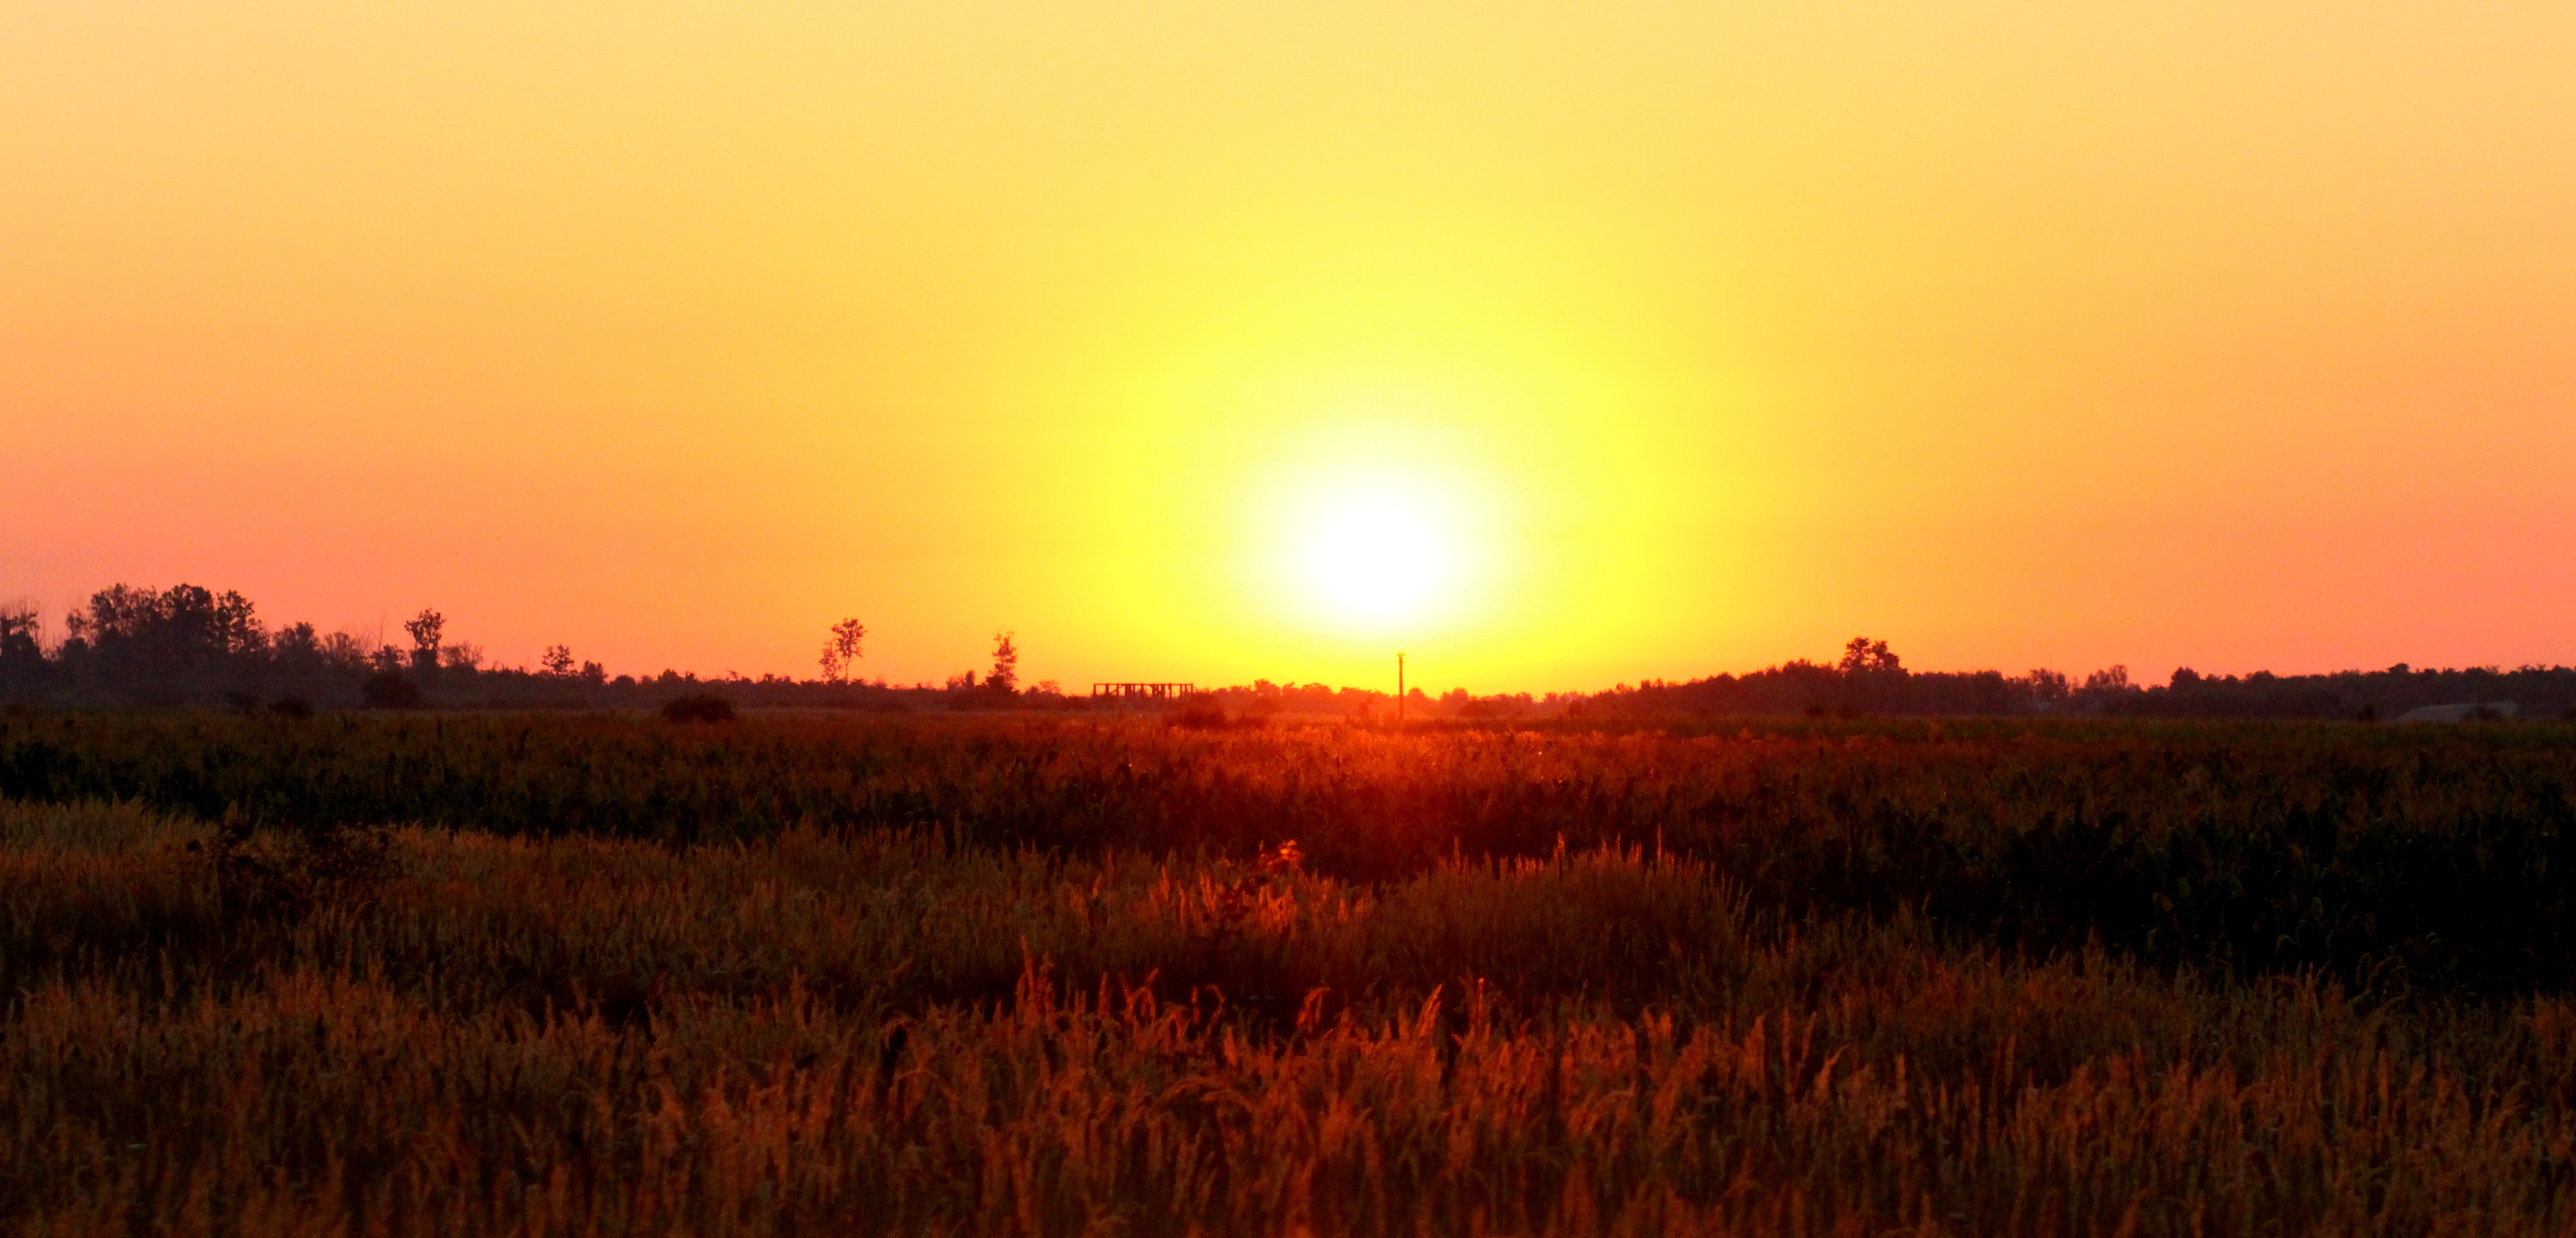
horizon, marsh, sky, sun, sunrise, sunset, field, prairie, sunlight, morning, dawn, dusk, evening, red, savanna, plain, grassland, wetland, habitat, ecosystem, afterglow, natural environment, atmospheric phenomenon, red sky at morning